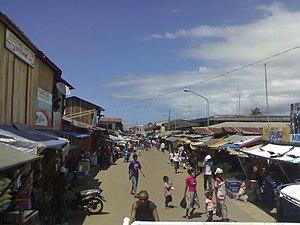
Maluso est une municipalité de la province de Basilan, aux Philippines.